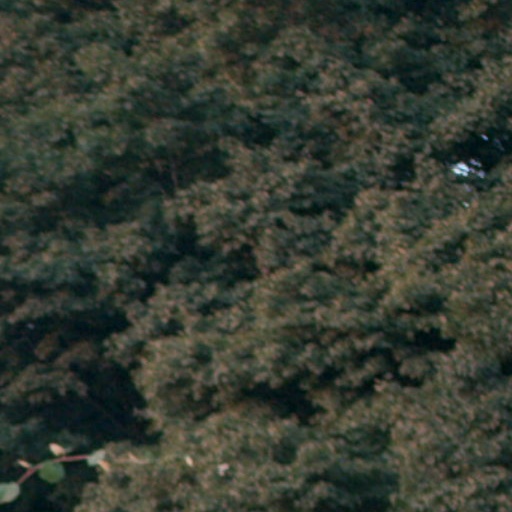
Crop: cassava